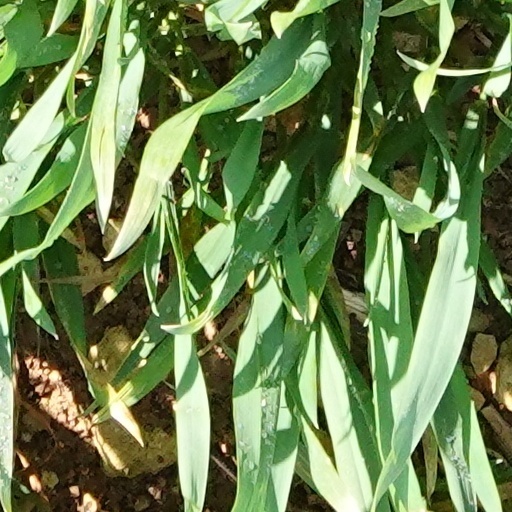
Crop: wheat